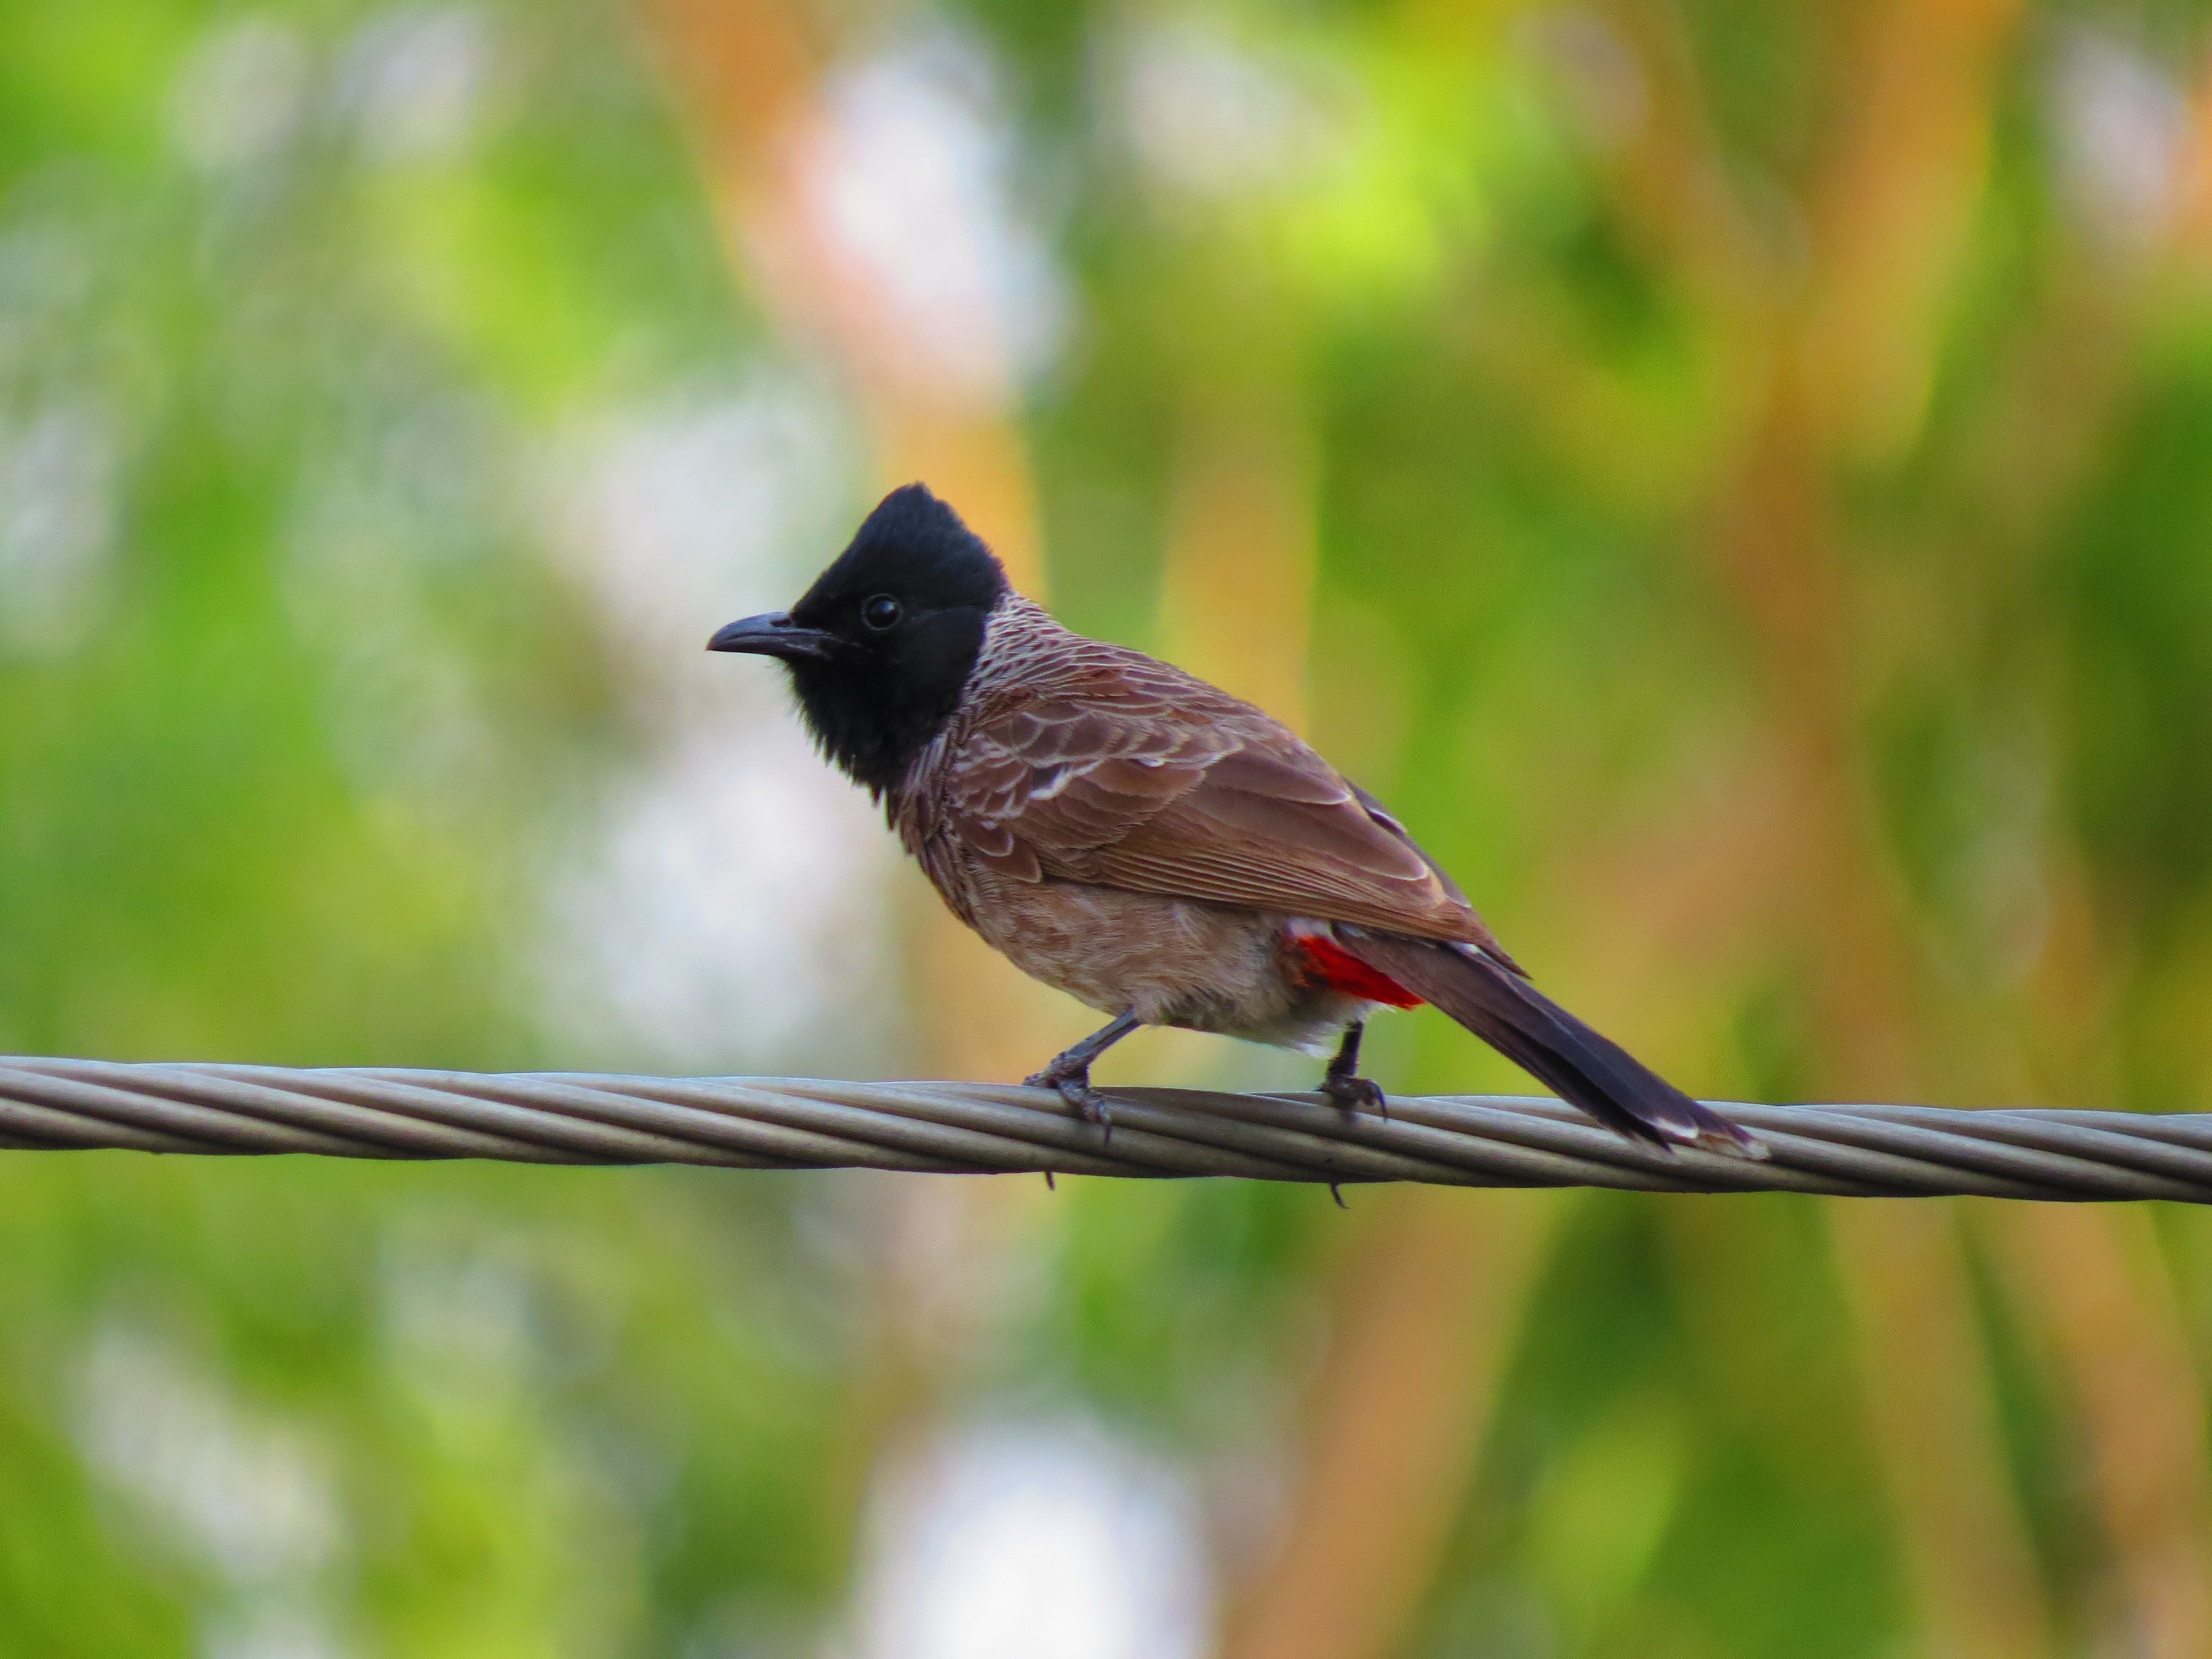
nature, forest, outdoor, branch, bird, photography, travel, wildlife, wild, spring, green, beak, tropical, natural, park, attraction, black, colorful, tourism, feather, fauna, life, vertebrate, beautiful bird, perching bird, emberizidae, nightingale